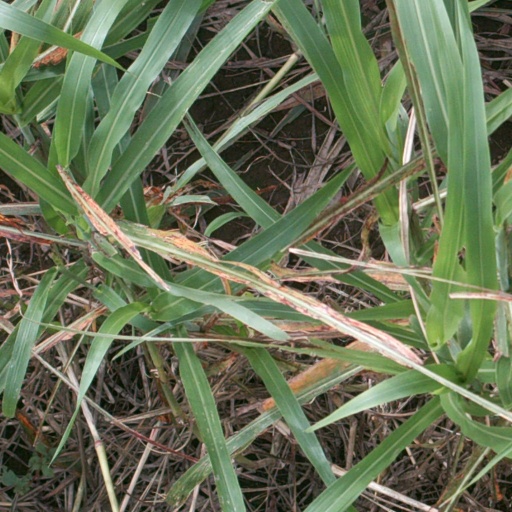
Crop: sorghum